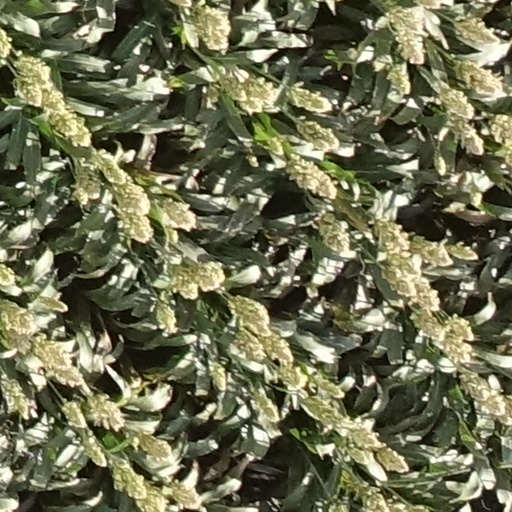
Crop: sorghum